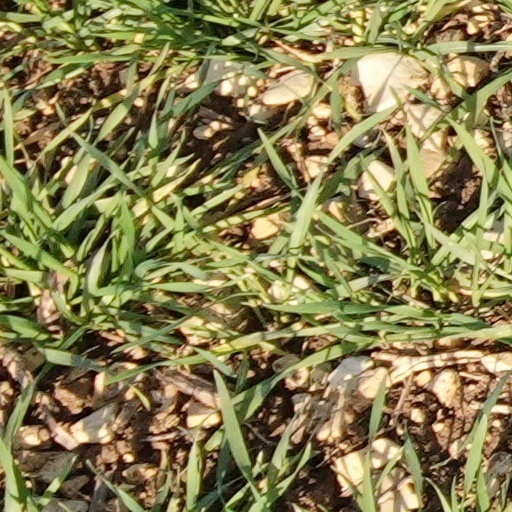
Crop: wheat